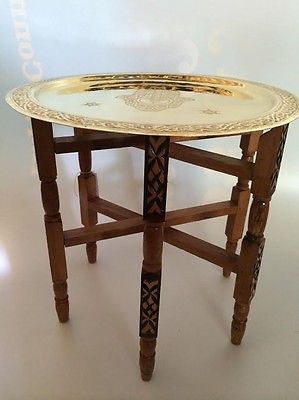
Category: table